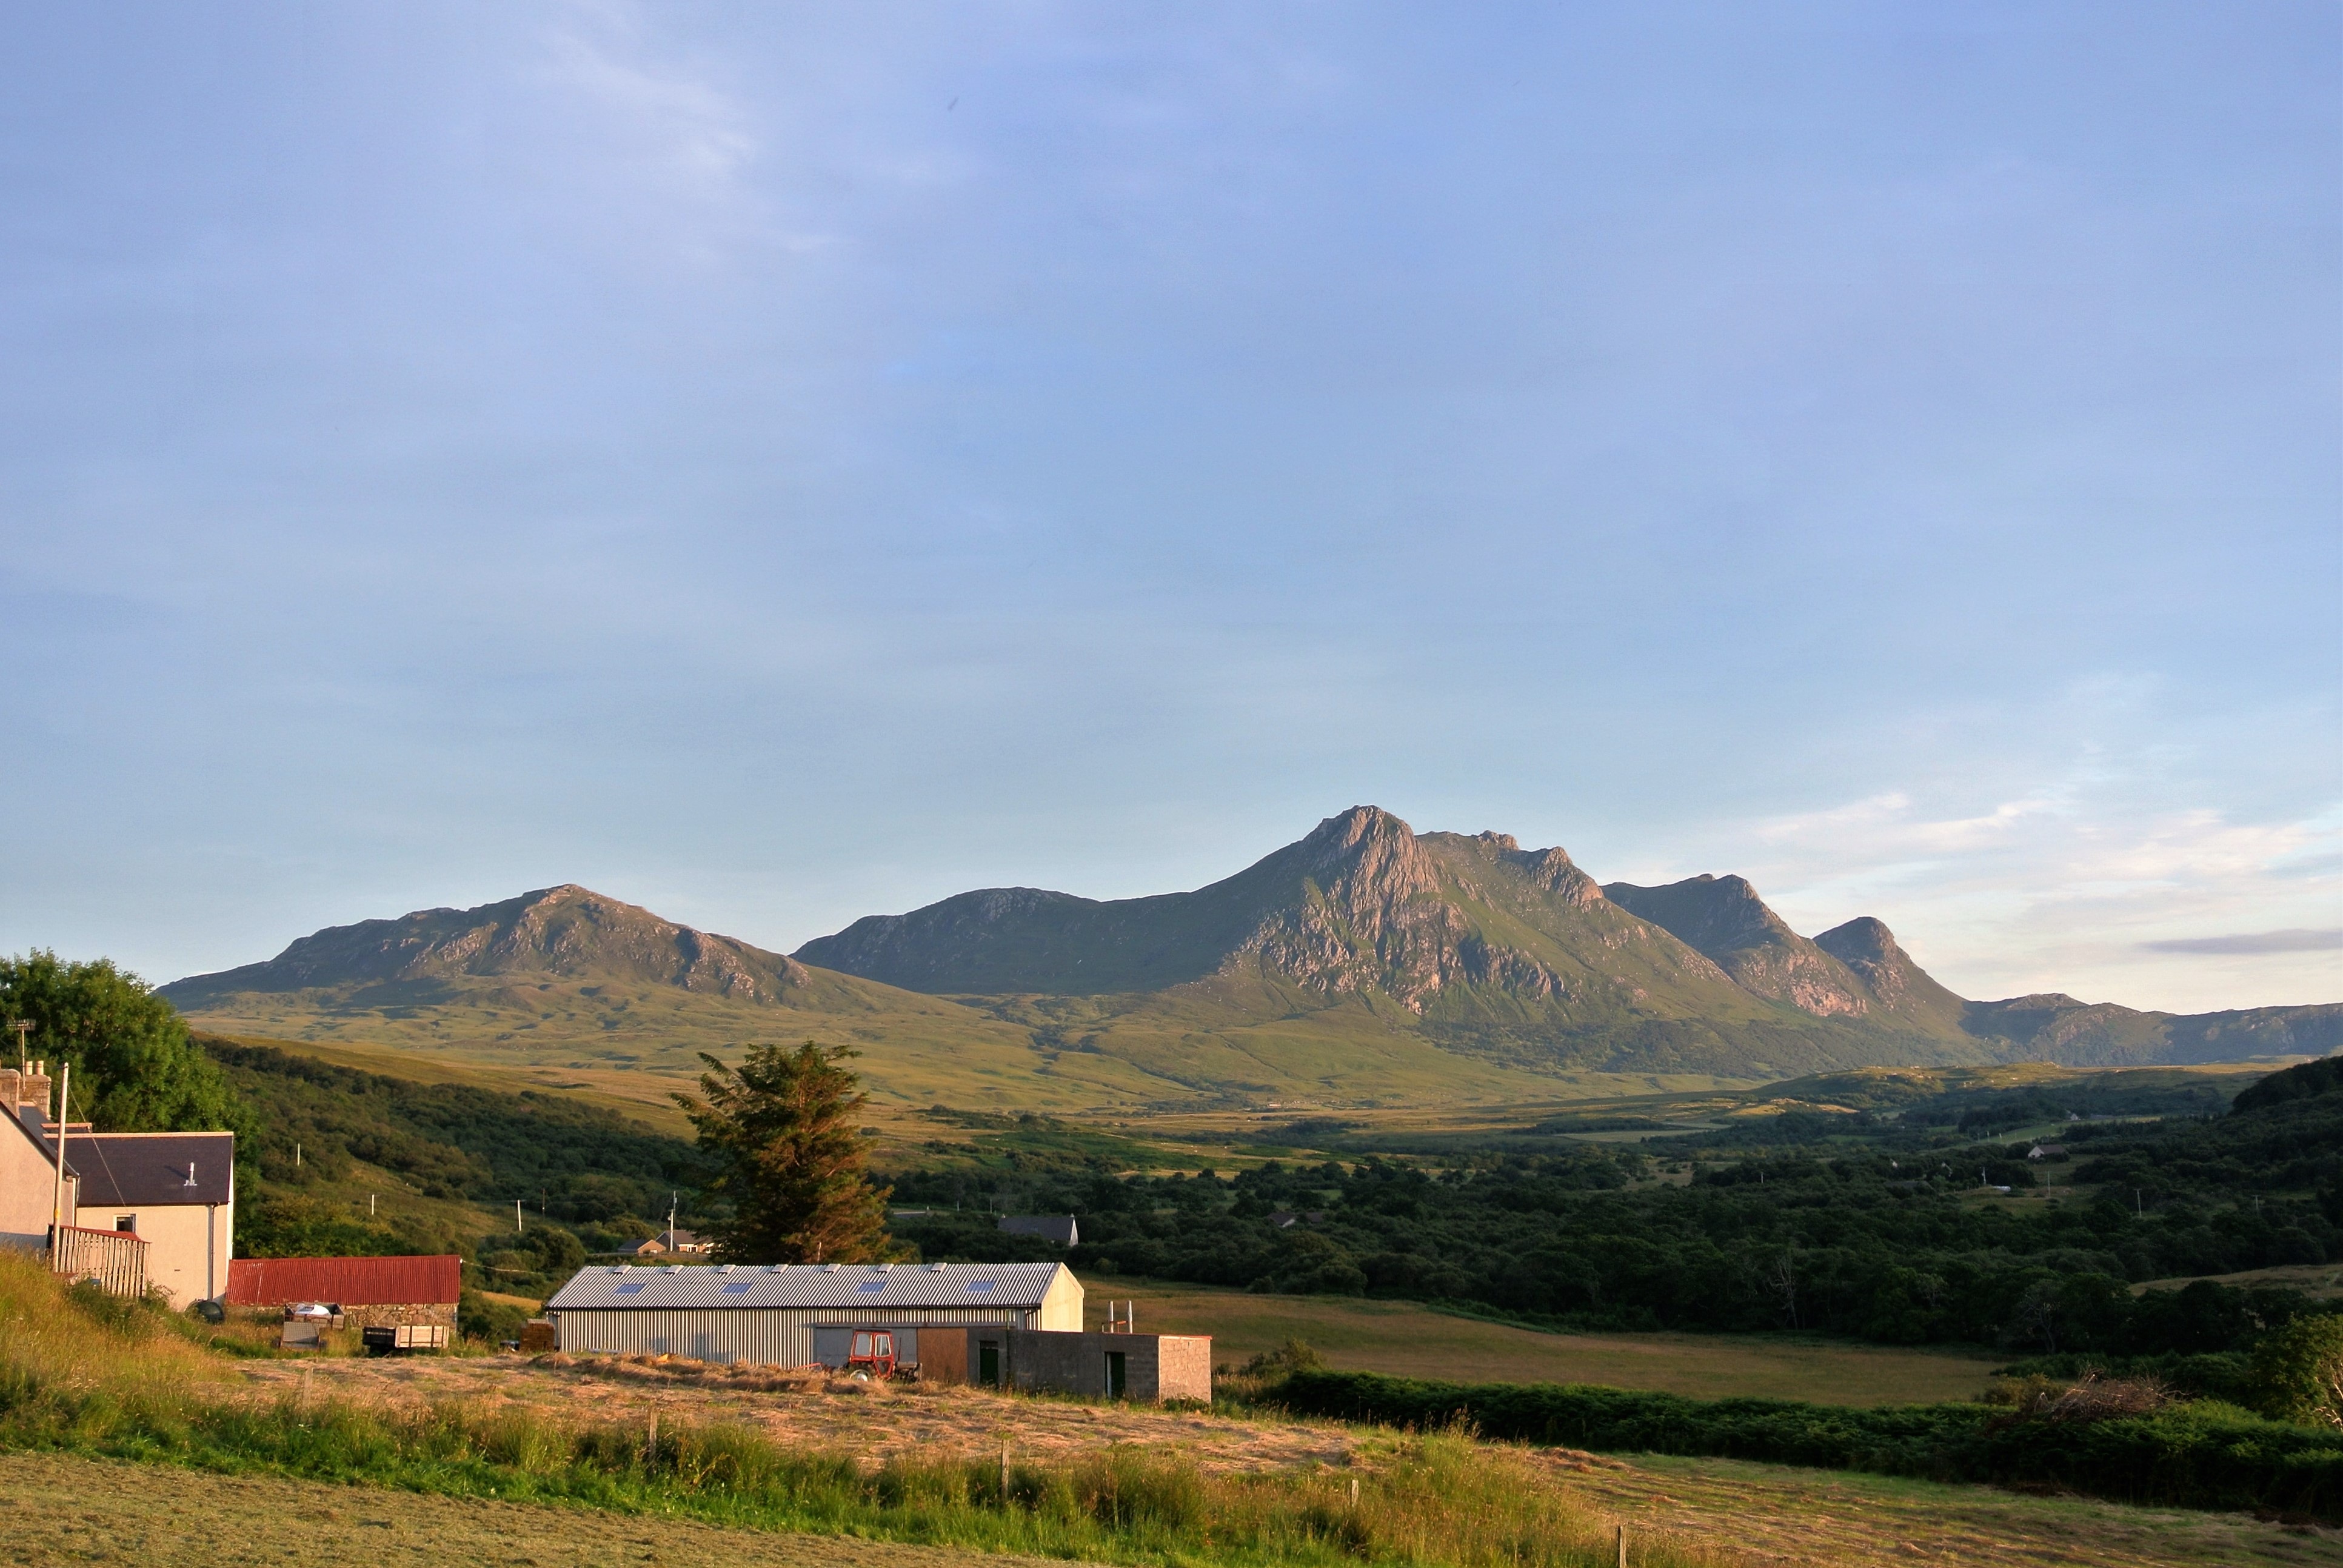
landscape, mountain, meadow, hill, valley, mountain range, scenery, reservoir, highland, ridge, plain, road trip, plateau, scene, scotland, scottish, fell, loch, highlands, rural area, landform, ben loyal, tounge, geographical feature, mountainous landforms